Vladimir Putin Avenue

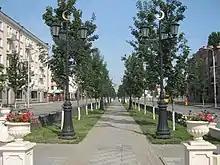
View of the street in 2011

Vladimir Putin Avenue, formerly Victory Avenue, is a prospekt in the center of Grozny. The length of the avenue is 1880 meters. The prospekt was named by the Chechen government in honor of the President of the Russian Federation Vladimir Putin, who had a boost in popularity in Russia when he ordered the start of the Second Chechen War.